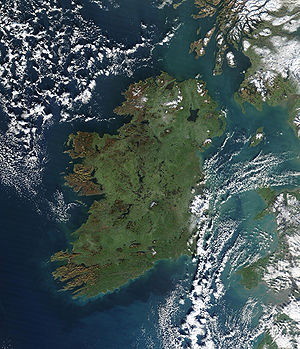
Irlands geografi
Irland er kendt som den grønne ø